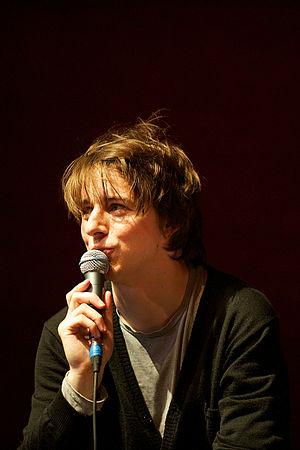
Michael Wollny est un pianiste allemand de jazz, né le 25 mai 1978 à Schweinfurt. Il fait partie du trio [em] avec la bassiste Eva Kruse et le batteur Eric Schaefer.